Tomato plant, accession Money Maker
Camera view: tilt-top (135 deg); turntable rotation: 300 degrees
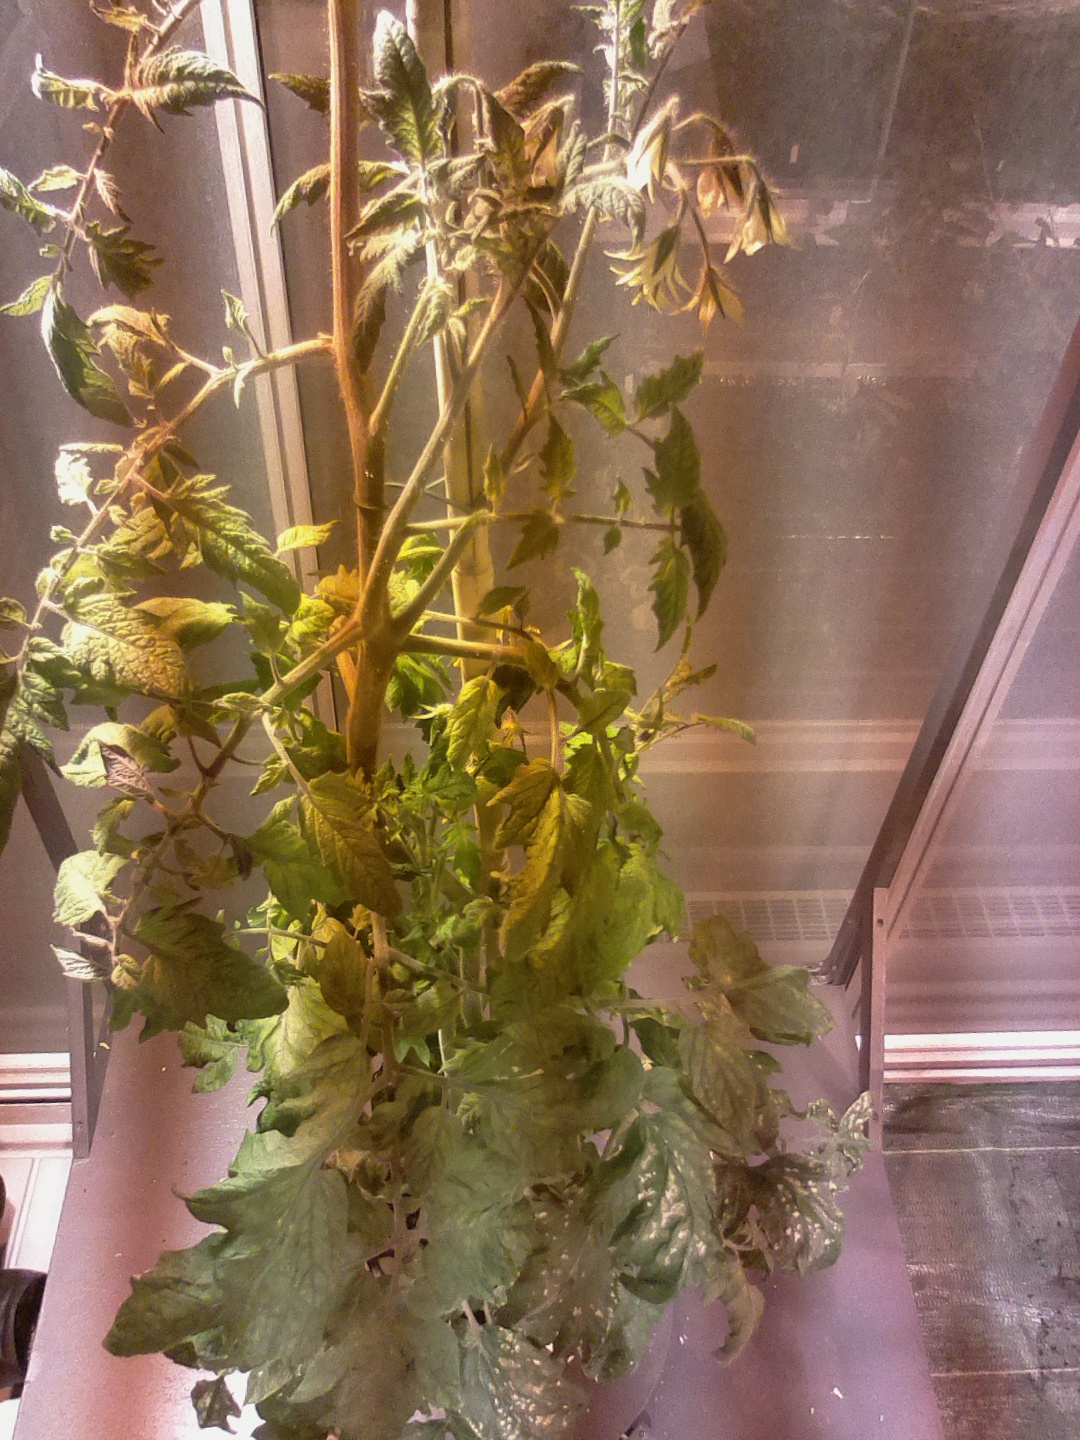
BBCH growth stage 72: 20%-30% of final fruit size